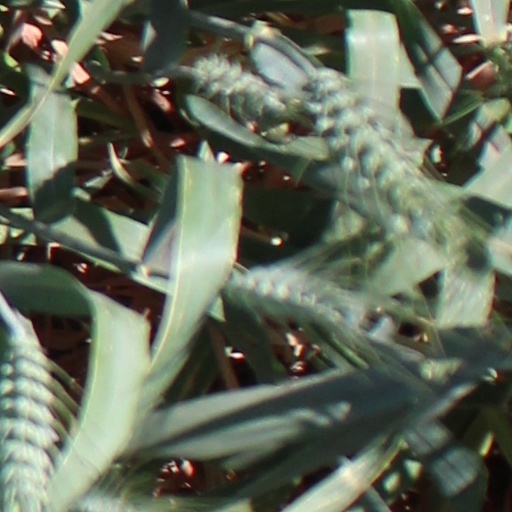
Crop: wheat